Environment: real
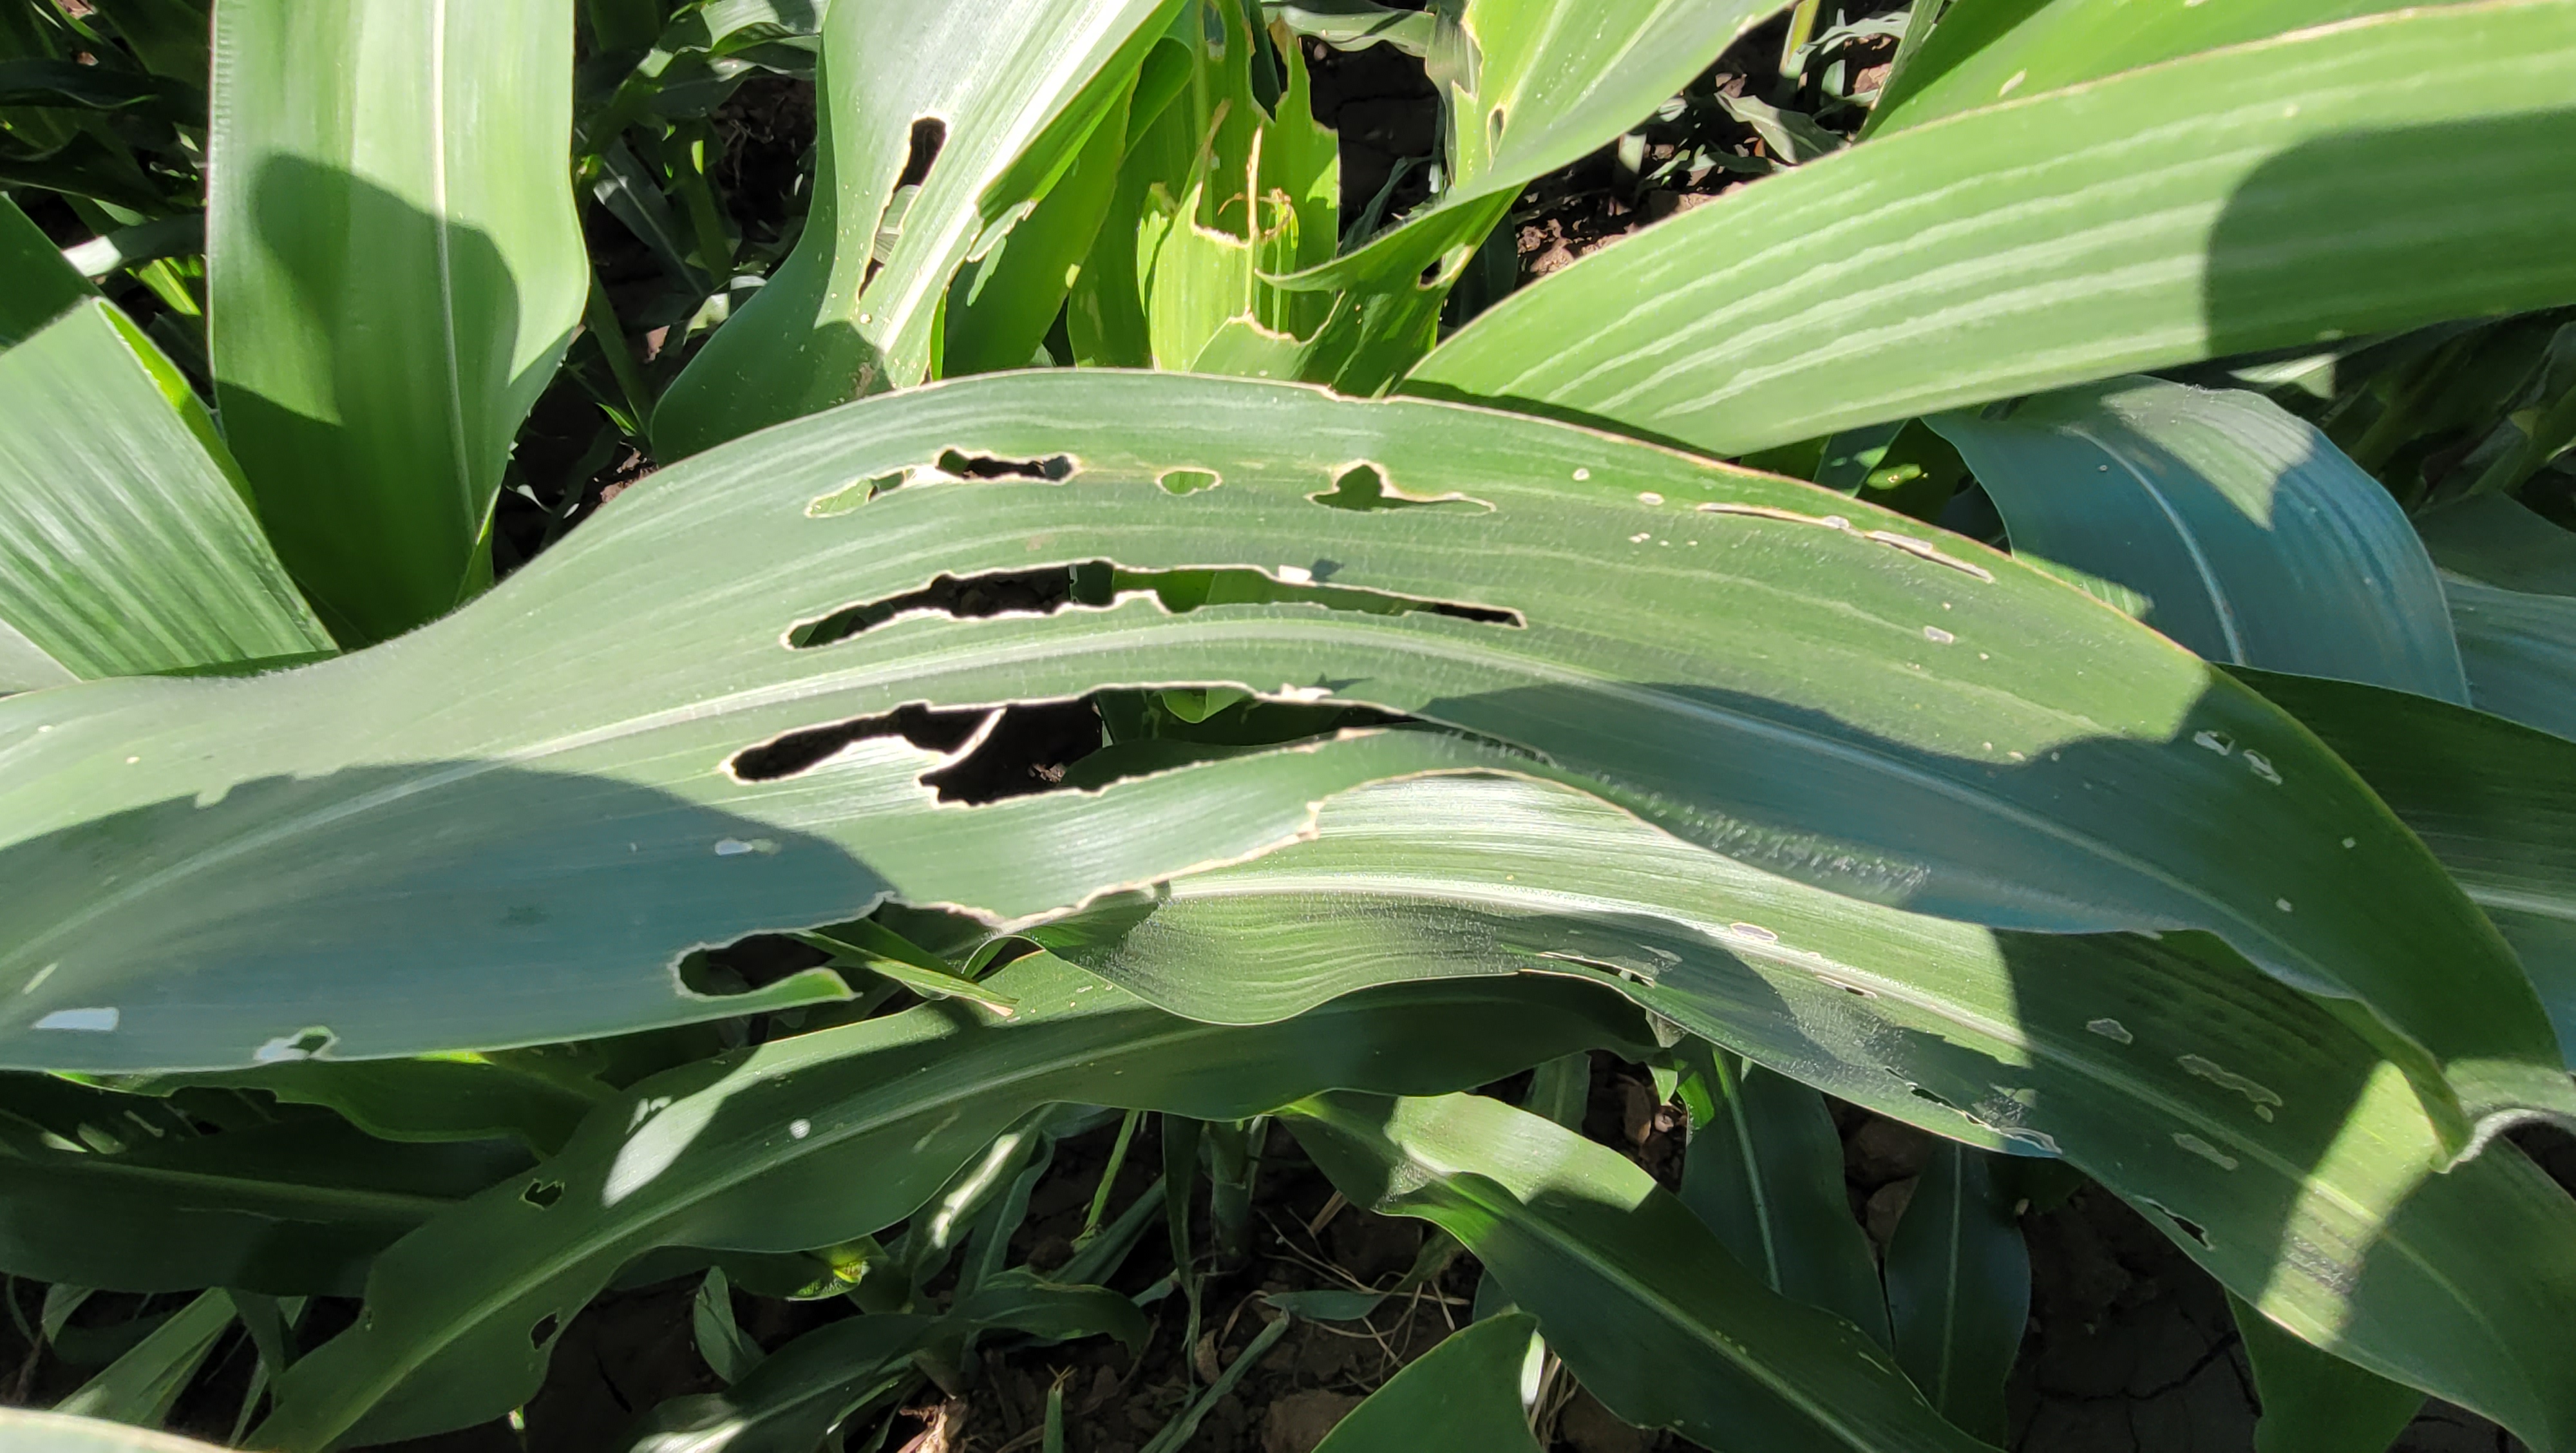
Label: fall_armyworm